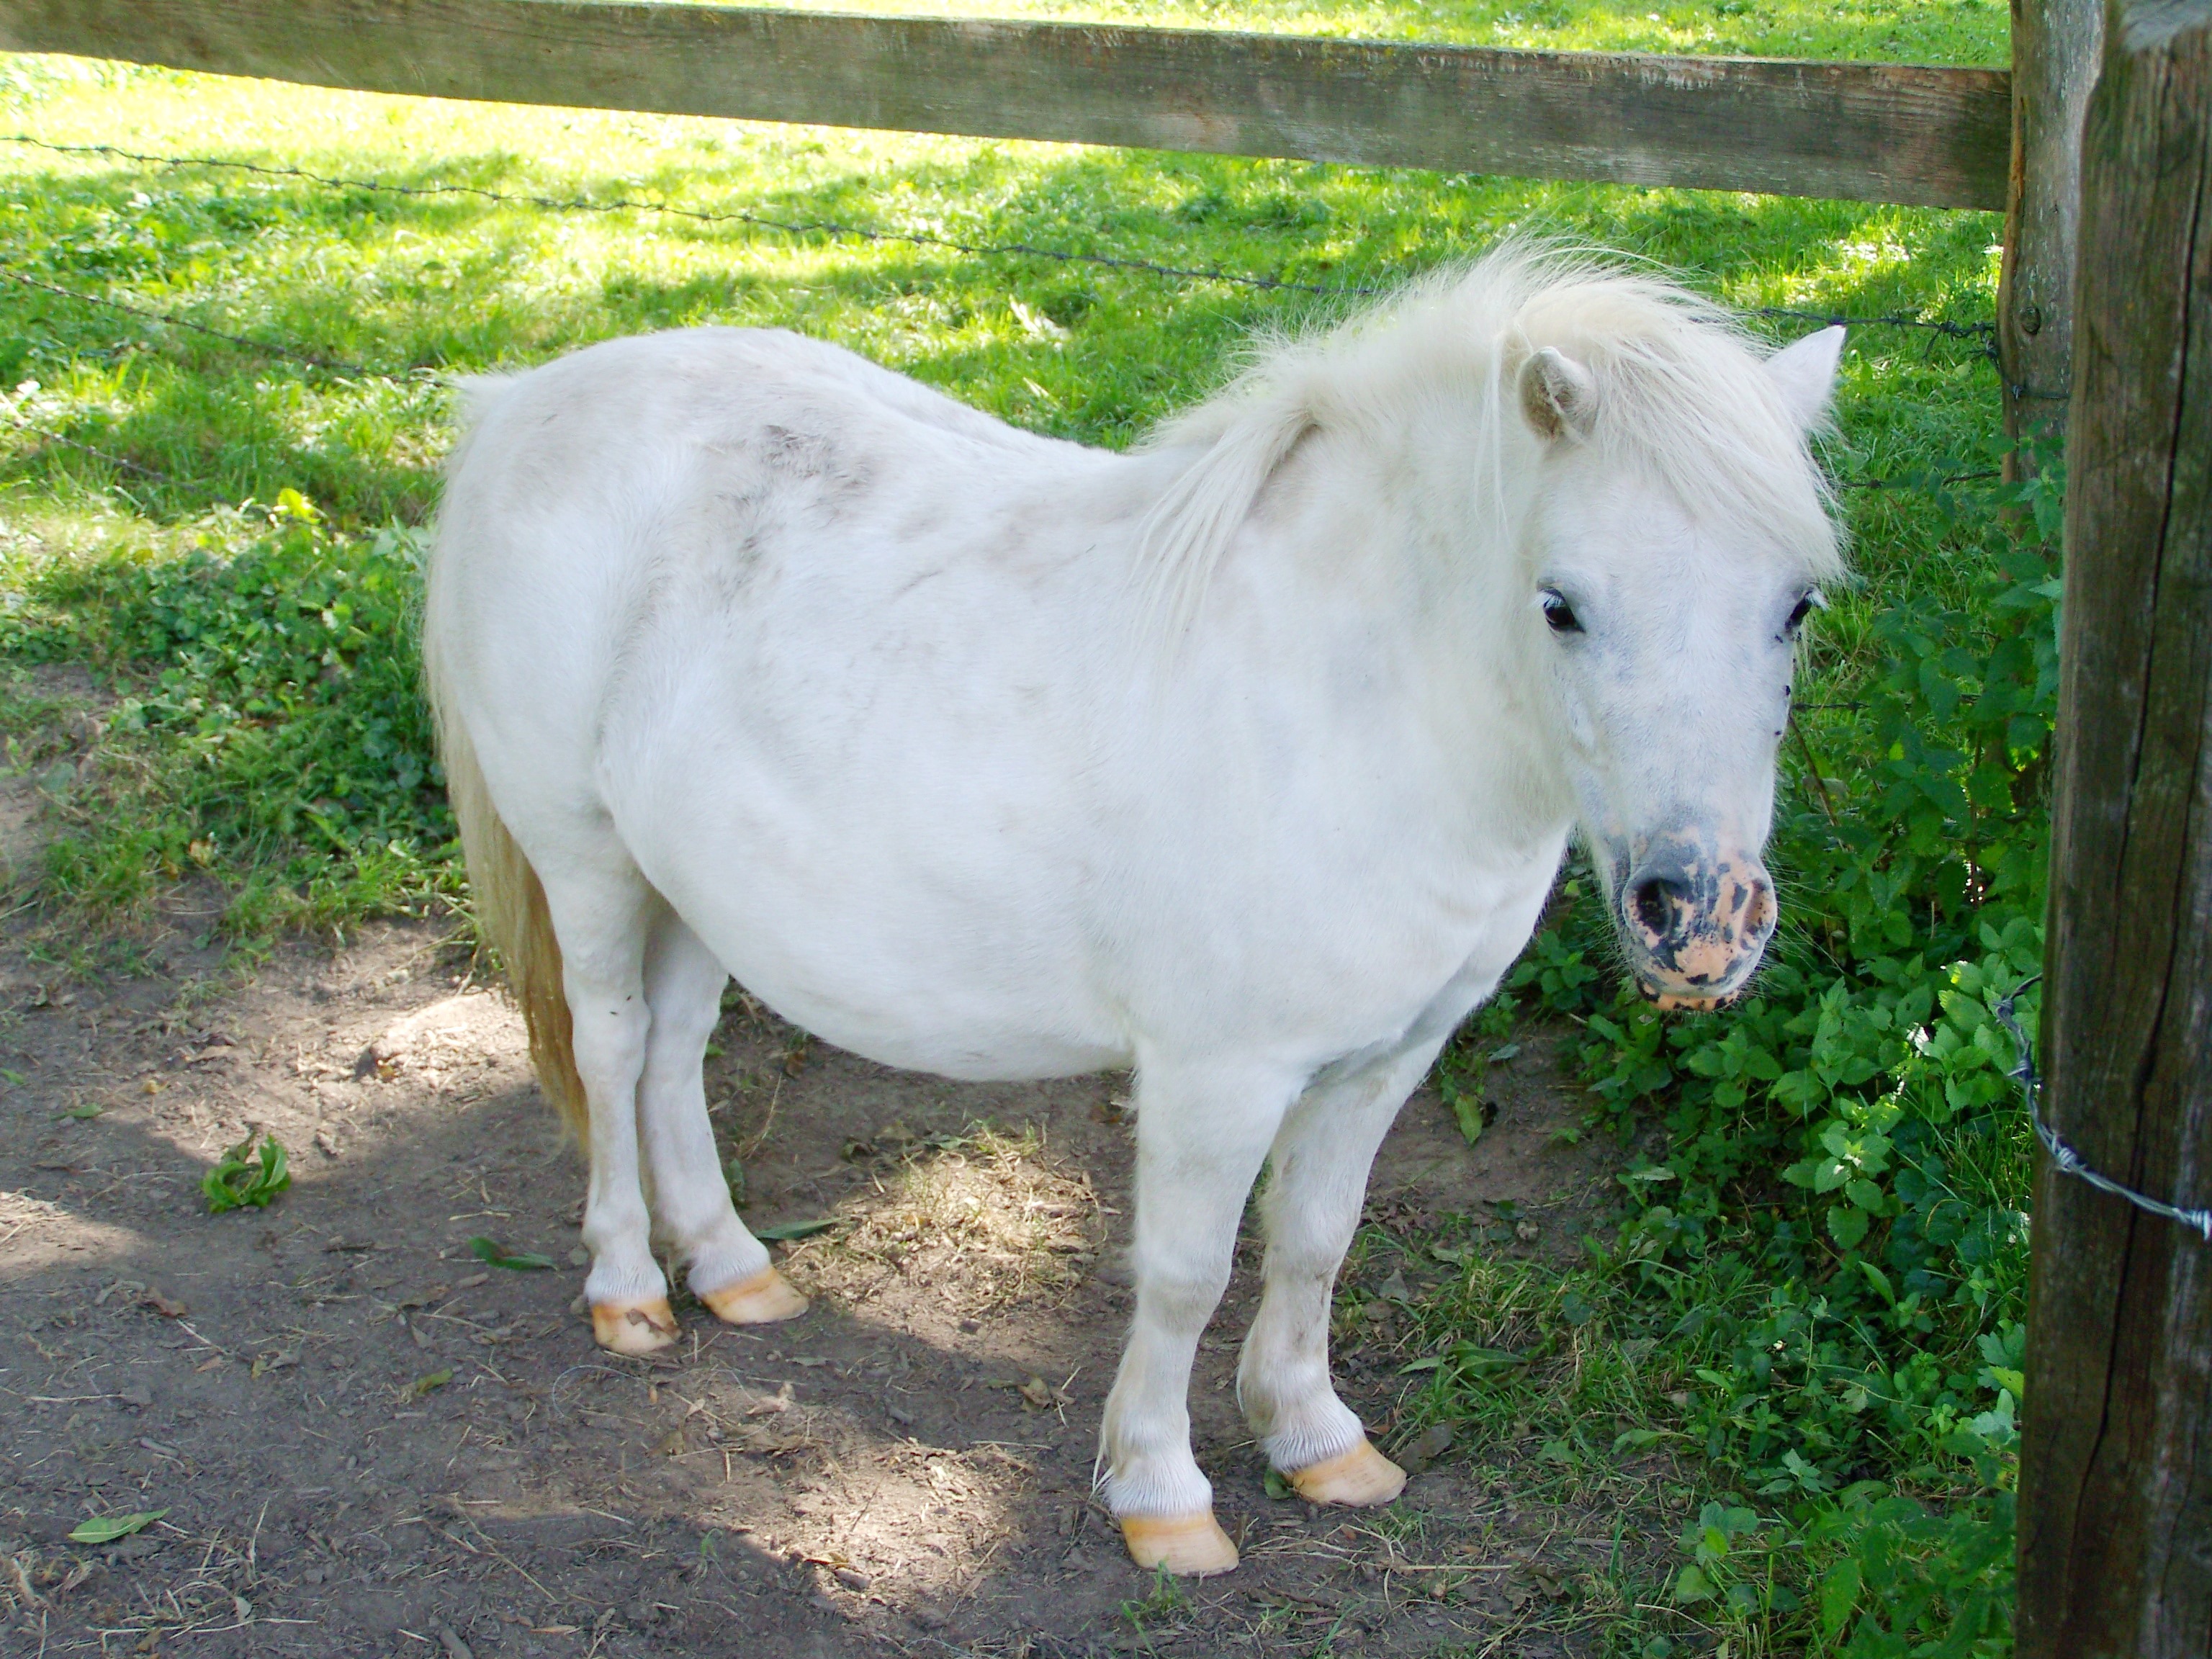
farm, pasture, horse, park, mammal, stallion, mane, fauna, pony, little, vertebrate, mare, hoofed animals, small white horse, white pony, horse like mammal, mustang horse